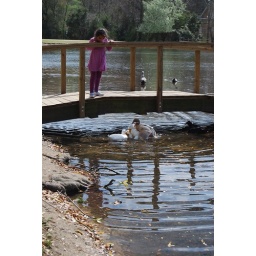
The ducks in Prattville were practicing some kind of water sport. It seemed 3 ducks were trying to drown 1 duck.